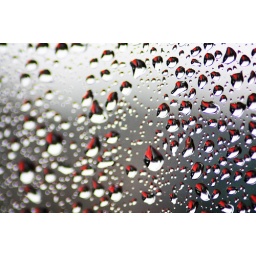
The red in the reflection is a car that was parked behind my little Ford Fiesta.